School Without Walls (Washington, D.C.)

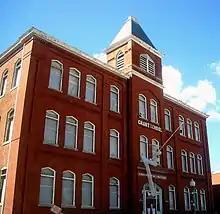
Grant School during renovations

The School Without Walls facility, historically known as the Ulysses S. Grant School, is located in the Foggy Bottom neighborhood.